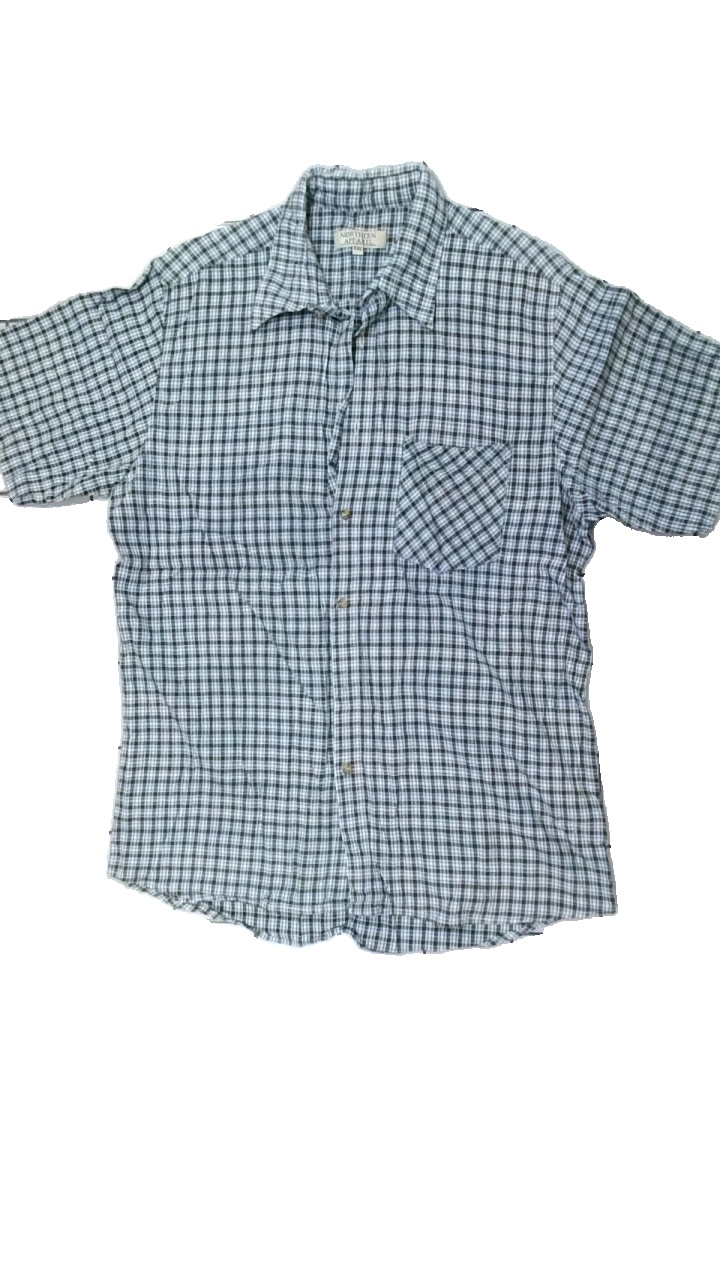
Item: Shirt (Men)
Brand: Northen Apparel
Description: rutig kortärmad skjorta, flera knappar saknas
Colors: Grey, White, Blue
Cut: Regular
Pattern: Checkered print
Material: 100% cotton
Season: All
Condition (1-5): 2
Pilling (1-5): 5
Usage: Export
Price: <50